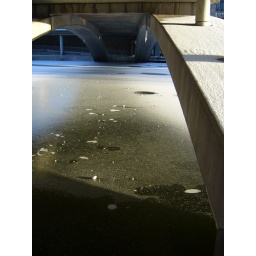
Frozen water under a bridge